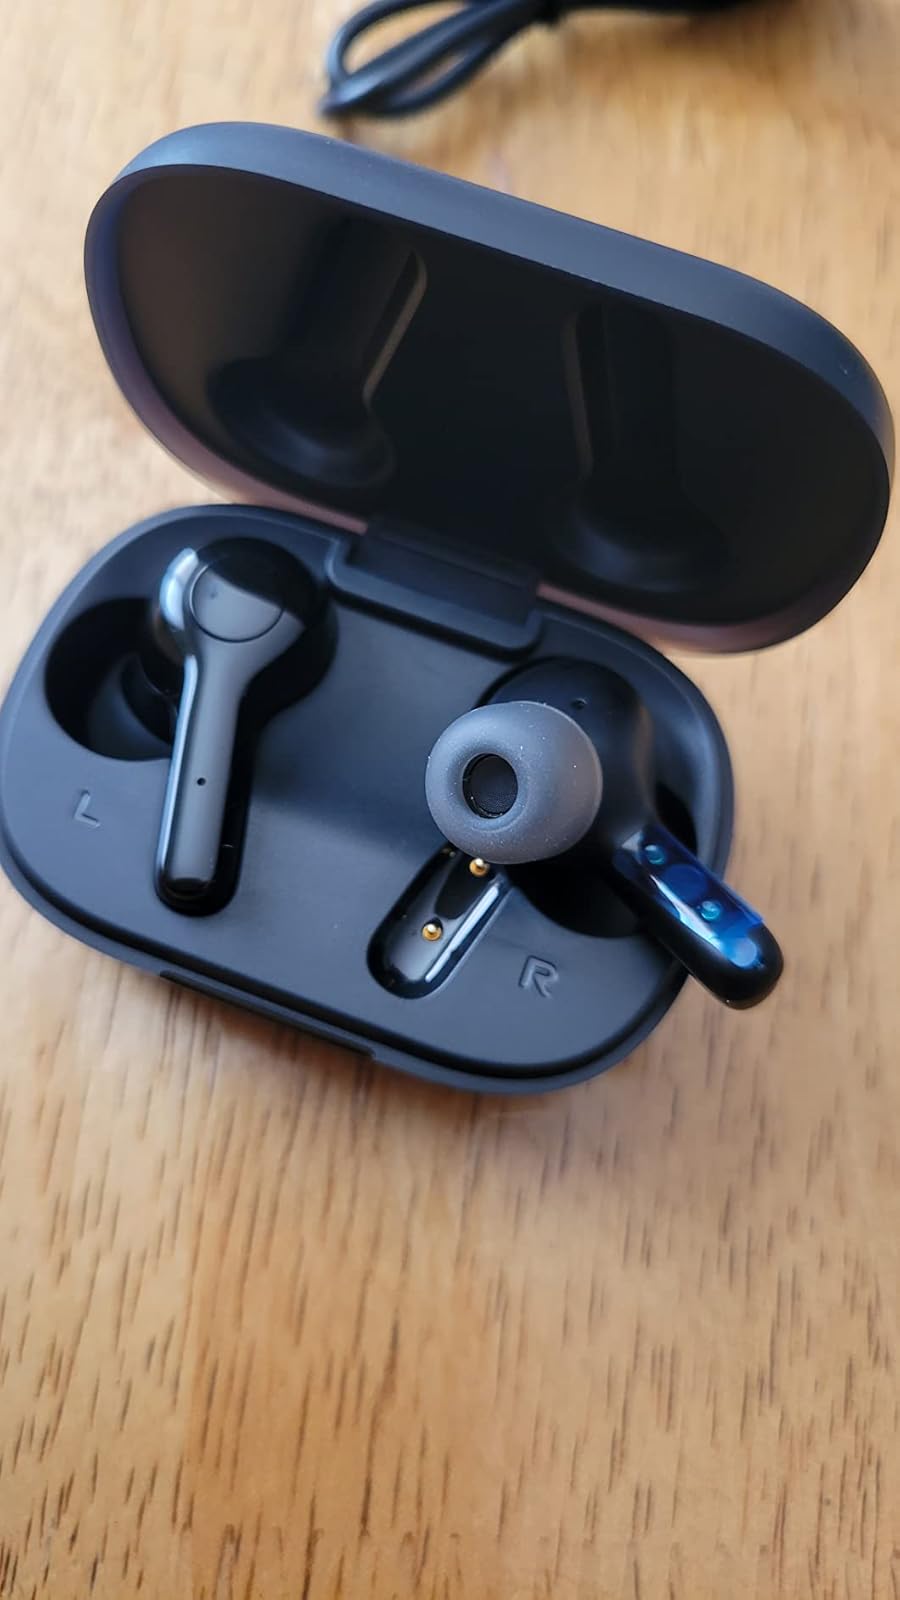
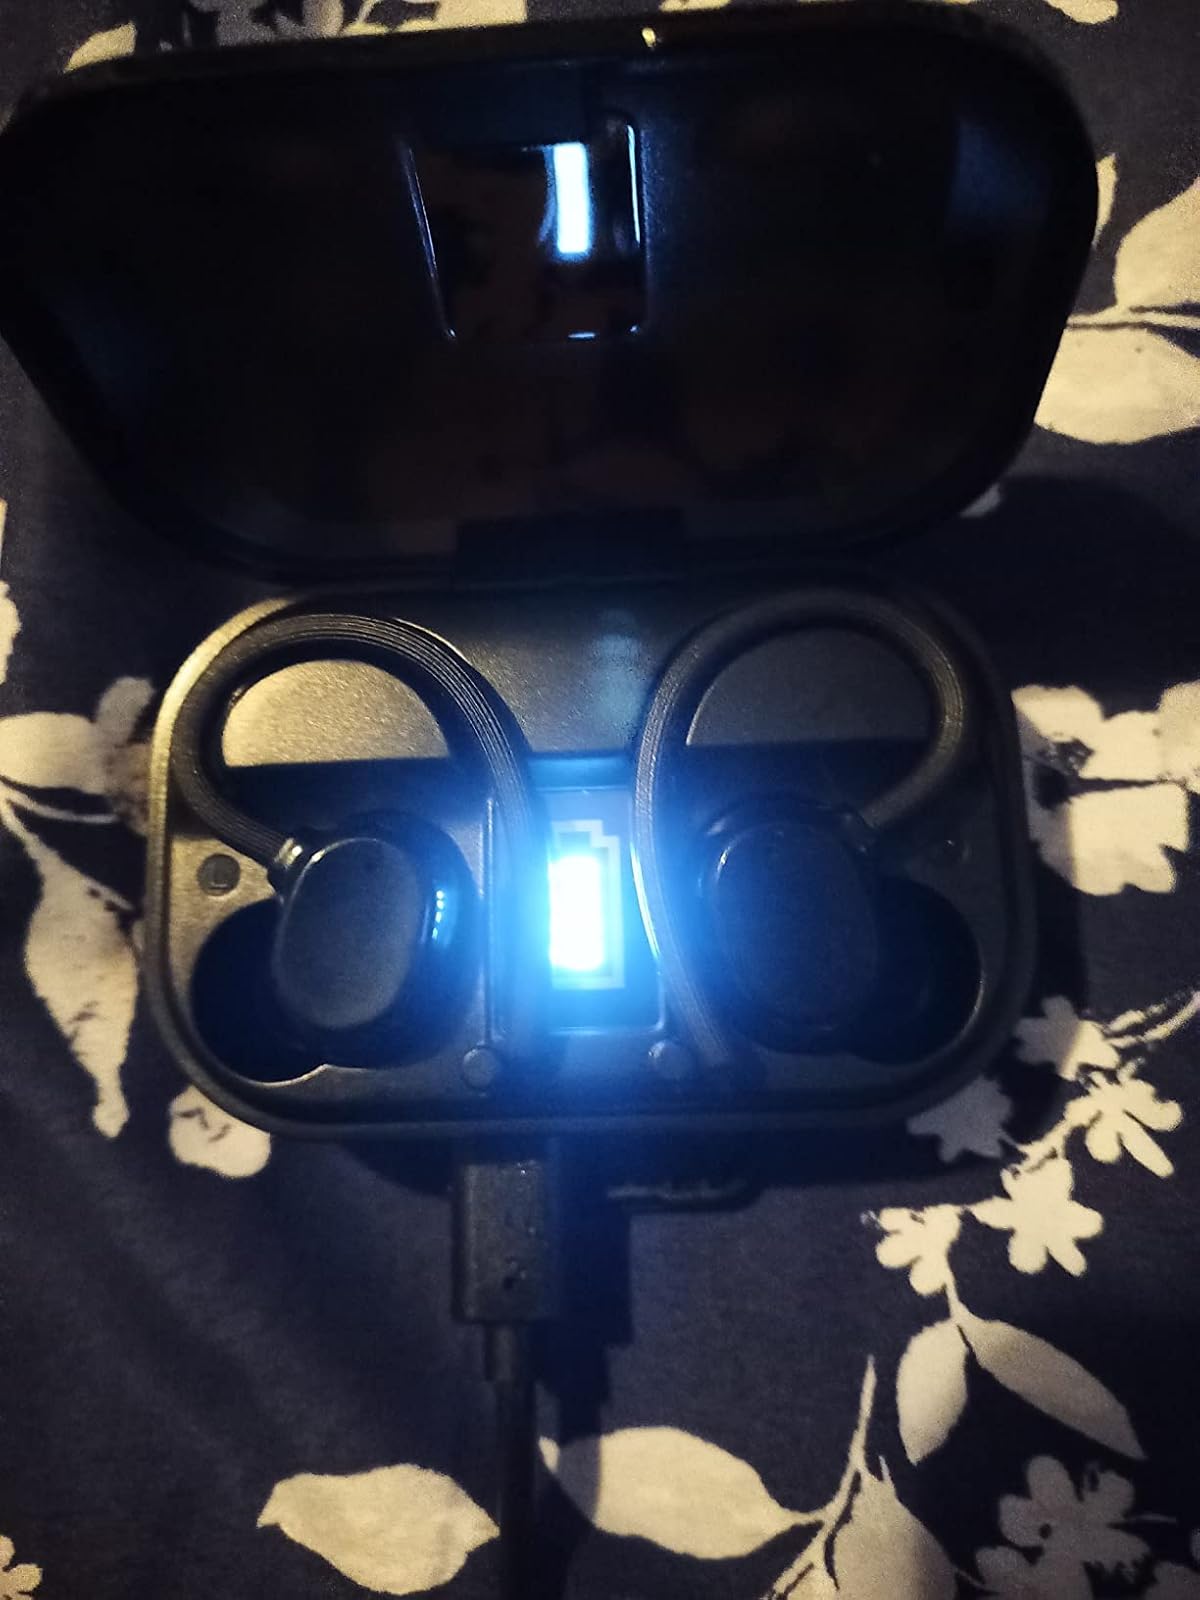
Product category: earbuds
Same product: no